Gadusaurus

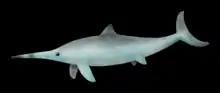
Speculative life restoration of "Chacaicosaurus", a close relative of "Gadusaurus"

The "Gadusaurus" holotype specimen, ML 2750, was discovered by Isabel M. Roldão on April 8, 2021, in outcrops of the Água de Madeiros Formation (upper Polvoeira Member) on the beach of São Pedro de Moel (Praia de Água de Madeiros) in Marinha Grande municipality, Portugal. The specimen consists of a nearly complete, but flattened, skull primarily visible in right lateral (side) view.